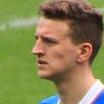
Age: 18